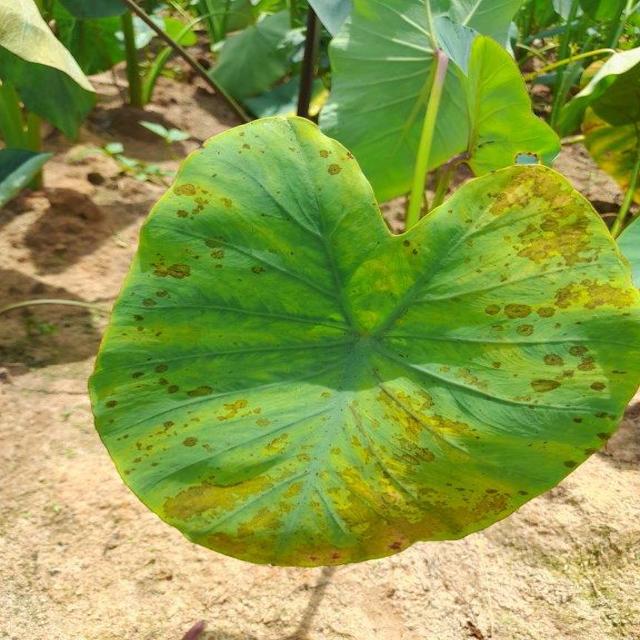
Label: Mid_Blight